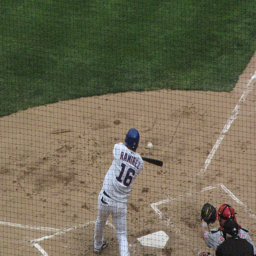
A baseball player hitting the ball at home plate.
A baseball player wearing all white and a blue helmet swinging a bat on the baseball field.
A baseball batter hitting a ball with a bat.
A baseball batter is about to hit the ball
a baseball player hitting the ball while the catcher is ready